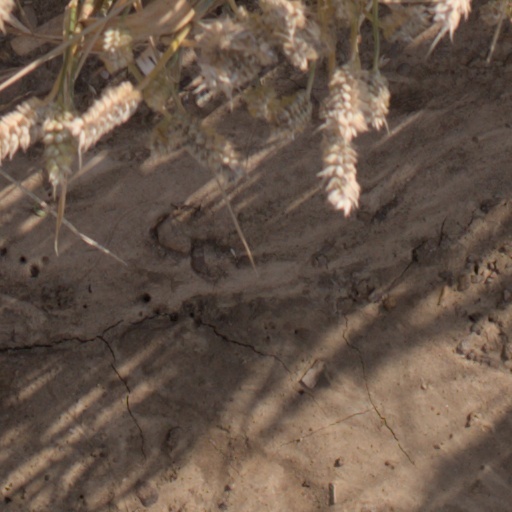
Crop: wheat